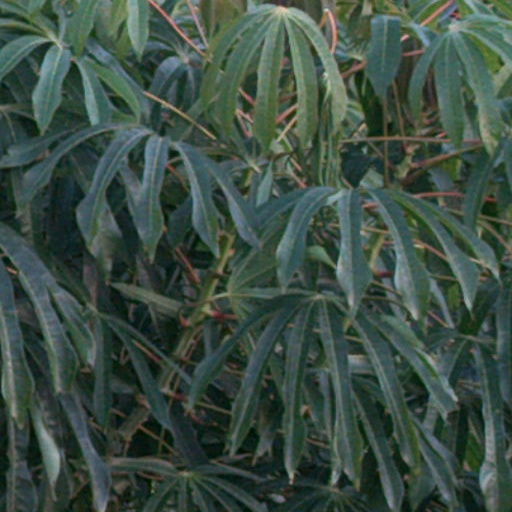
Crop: cassava